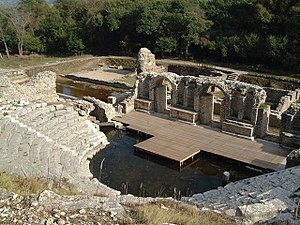
Butrint / Galleri
Butrint er en ruinby i Albanien tæt på den græske grænse.